Ranker (soil)

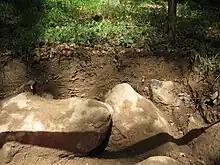
Example of ranker

Ranker is soil developed over non-calcareous material, usually rock. It is regarded in some soil classifications as lithomorphic, a group which also includes rendzina, similar soil over calcareous material. It is often called "A/C soil", as the topsoil, or "A horizon", is immediately over a "C horizon" (unaltered parent material).